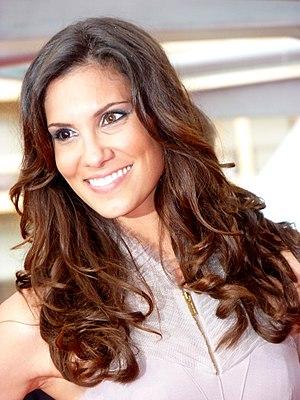
Daniela Ruah au Festival de télévision de Monte-Carlo 2012.
L'agent spécial Kensi Blye Deeks est un personnage fictif de la série NCIS : Los Angeles, incarné par Daniela Ruah.
Daniela Ruah, née le 2 décembre 1983 à Boston, est une actrice américano-portugaise.